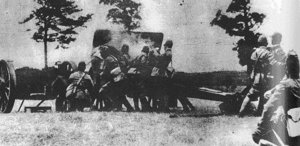
1937 est une année commune commençant un vendredi.